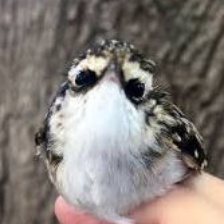
Species: BROWN CREPPER
Scientific name: CERTHIA AMERICANA